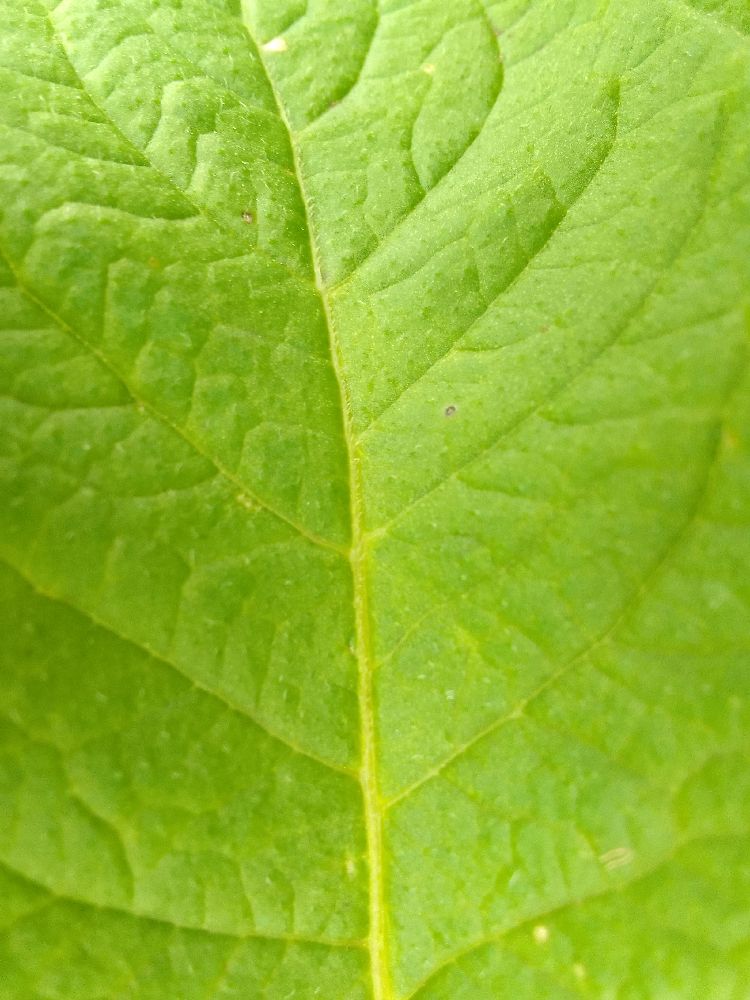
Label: Healthy